John Huston

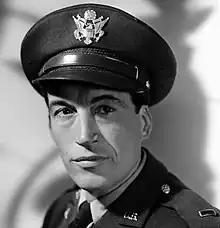
Huston in U.S. Army uniform

In 1942 Huston served in the United States Army during World War II, making films for the Army Signal Corps. While in uniform with the rank of captain, he directed and produced three films that some critics rank as "among the finest made about World War II: "Report from the Aleutians" (1943), about soldiers preparing for combat; "The Battle of San Pietro" (1945), the story (censored by the Army) of a failure by America's intelligence agencies that resulted in many deaths, and "Let There Be Light" (1946), about psychologically damaged veterans. It was censored and suppressed for 35 years, until 1981.